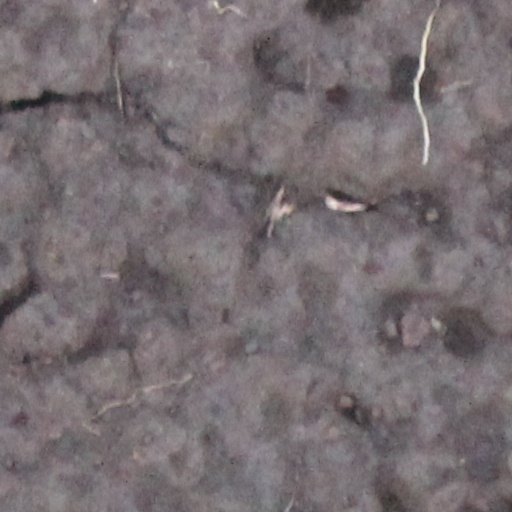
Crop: wheat